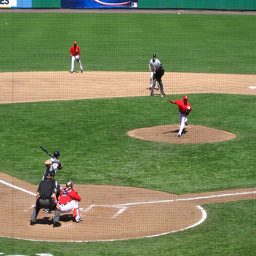
A baseball player pitching a baseball during a game.
an image of a professional baseball game being played
a baseball player throwing a ball from the mound
A view of a baseball game as a pitcher is throwing a pitch.
A pitcher is throwing the baseball to a batter during a game.